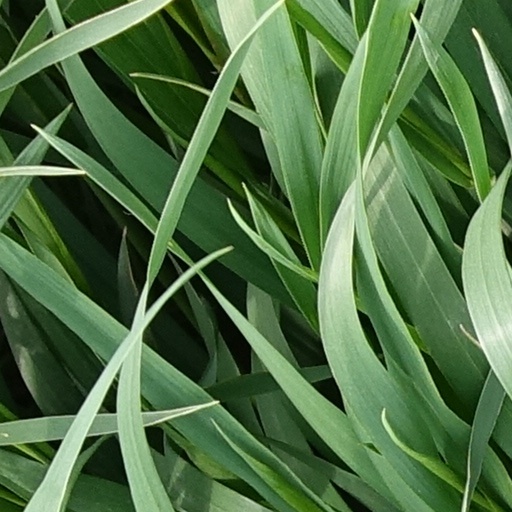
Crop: wheat